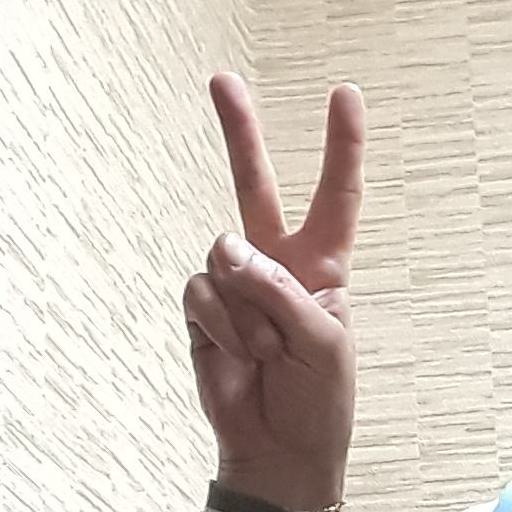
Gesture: peace